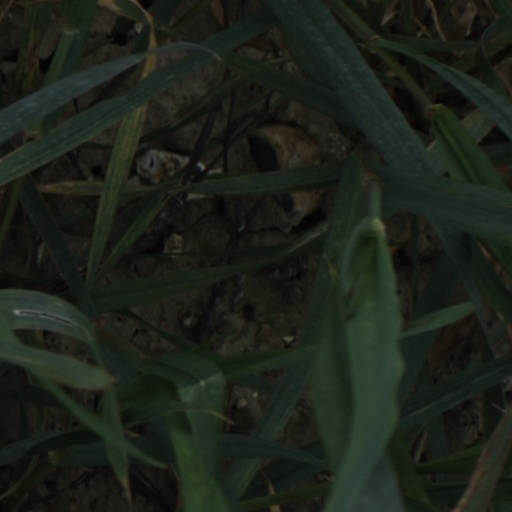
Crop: wheat